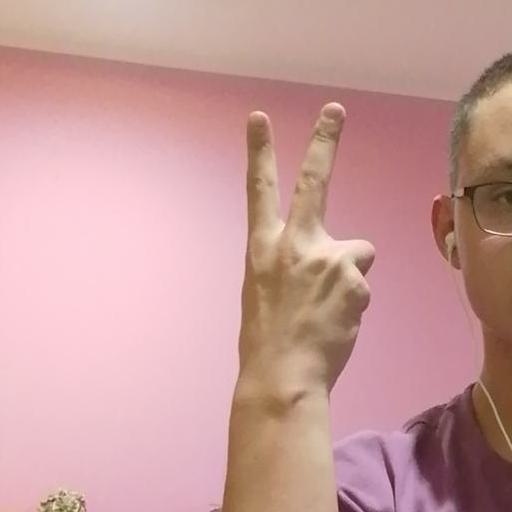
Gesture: peace_inverted